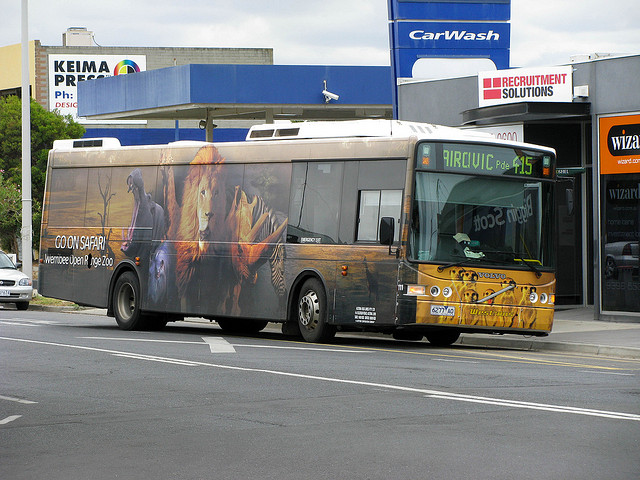
A large bus driving down a city street.

A bus with a wildlife safari advertising paint job driving down the street.

A safari advertisement is on the side of a city bus.

A bus with zoo animal decorations on the side of it.

A bus with animals on the side is on a street in front of shops.